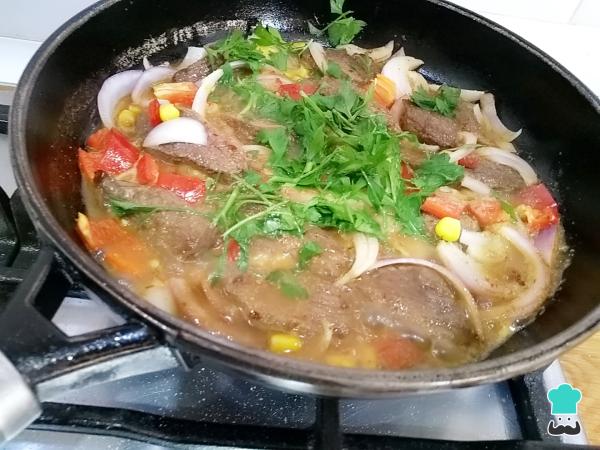
Remueve la sartén sin introducir cubiertos para menear el cebiche de pato. Deja que cueza 7 minutos a fuego medio y ve añadiendo el perejil.Truco: El ceviche debe tener la verdura al dente , pero si lo prefieres, puedes dejarle más tiempo de cocción.